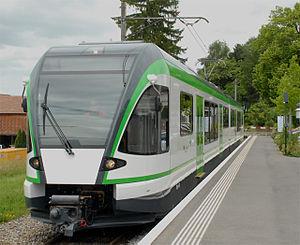
LEB RBe 4/8 41 le 7 juin 2010 à Bercher.